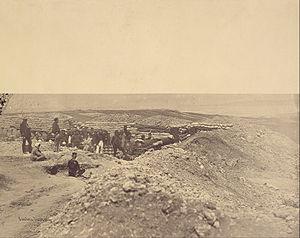
La guerre de Crimée opposa de 1853 à 1856 l'Empire russe à une coalition formée de l'Empire ottoman, de la France, du Royaume-Uni et du royaume de Sardaigne. Provoqué par l'expansionnisme russe et la crainte d'un effondrement de l'Empire ottoman, le conflit se déroula essentiellement en Crimée autour de la base navale de Sébastopol. Il s'acheva par la défaite de la Russie, entérinée par le traité de Paris de 1856.